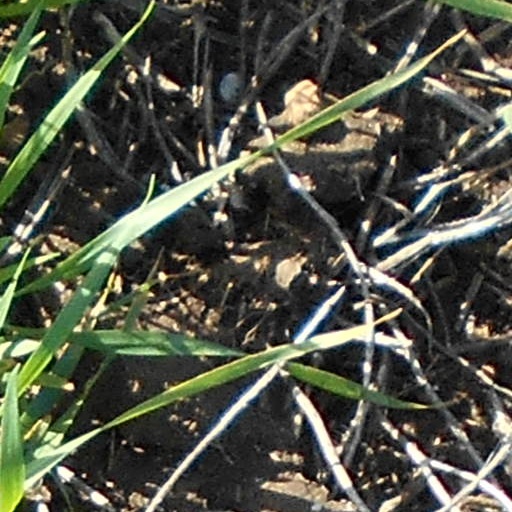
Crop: wheat